Du Cane Court

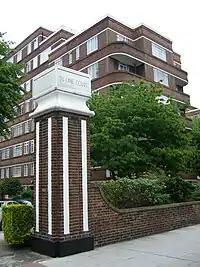
Du Cane Court

Du Cane Court is an Art Deco apartment block on Balham High Road, Balham, south London. A distinctive local landmark, it comprises 677 apartments and was believed to be Europe's largest privately owned apartment block when it was built in 1937.